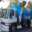
Label: truck